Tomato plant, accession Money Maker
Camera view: vertical (180 deg); turntable rotation: 180 degrees
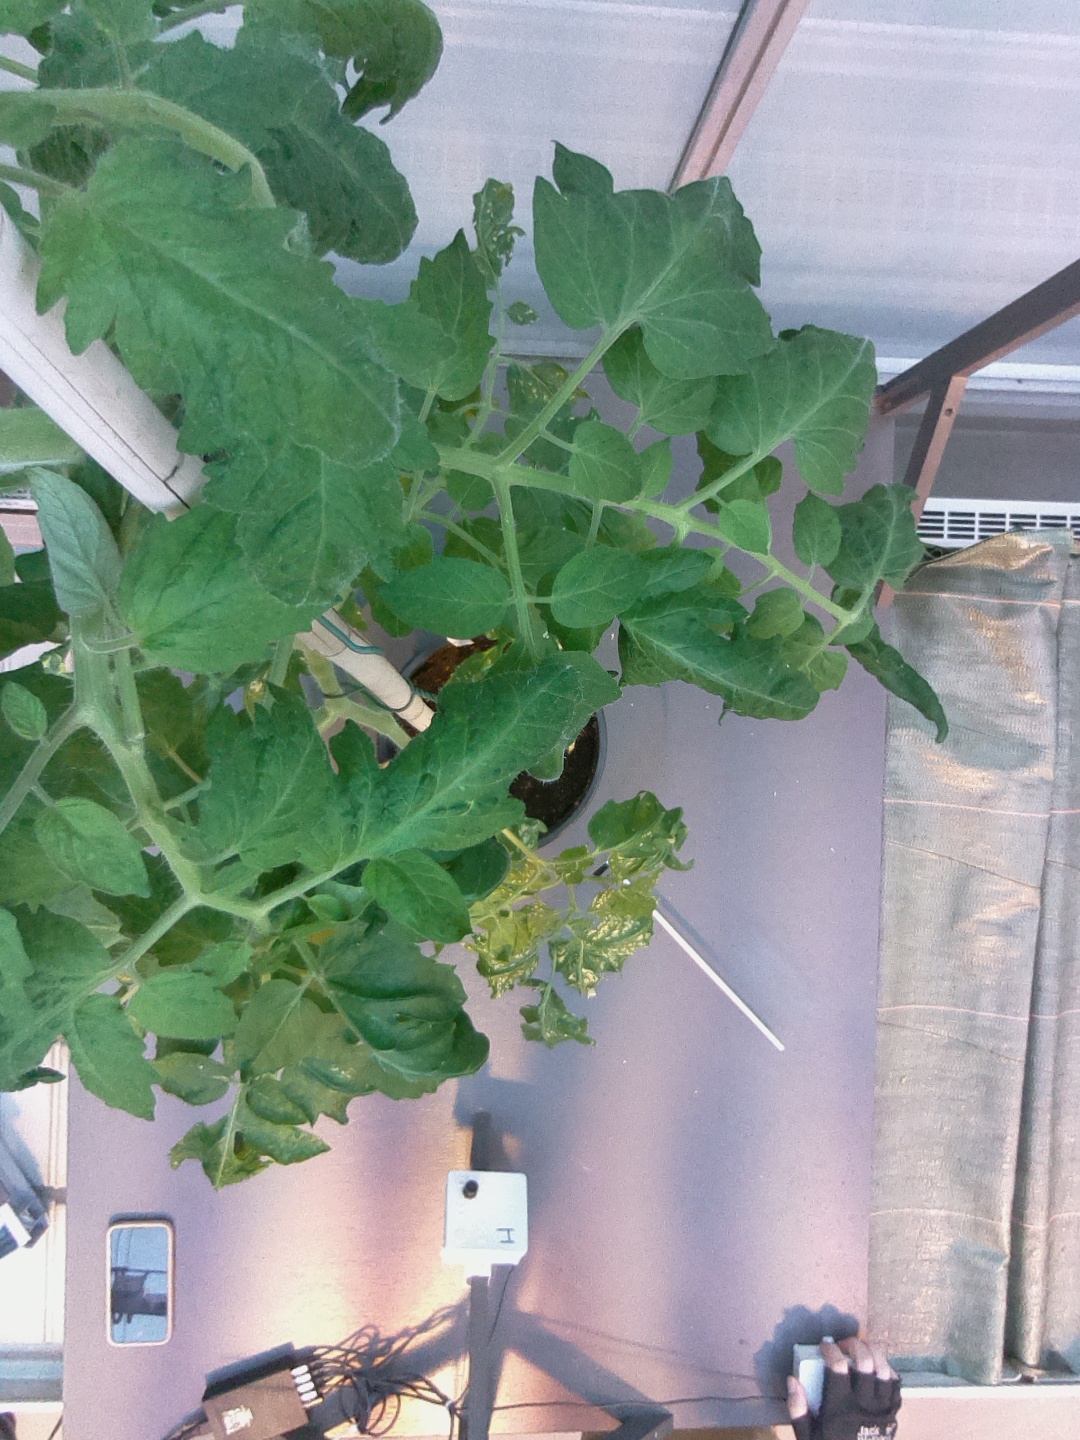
BBCH growth stage 70: Fruits at the main stem or branches visibles